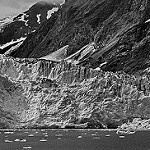
Label: B & W